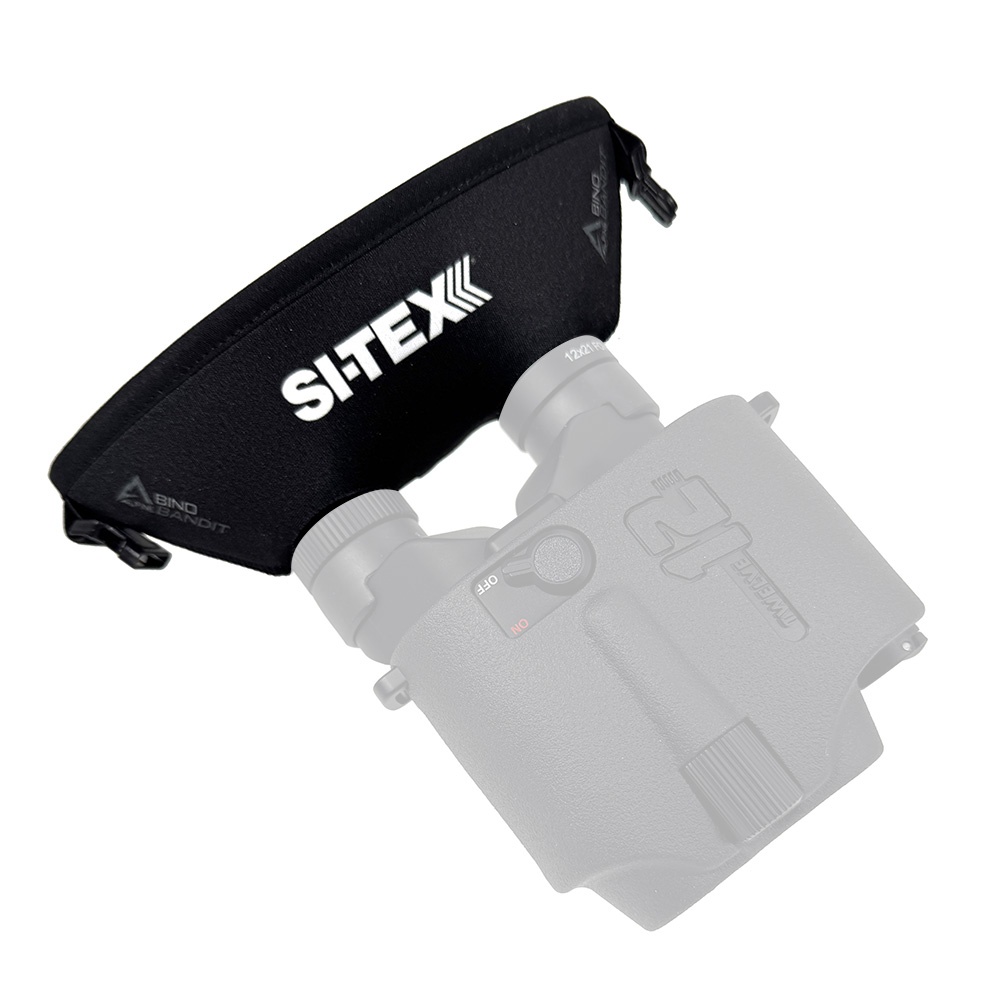
SI-TEX Binocular Glare Shield [28100700]
Brand: SI-TEX
Category: Cameras & Optics > Camera & Optic Accessories > Optic Accessories > Binocular & Monocular Accessories